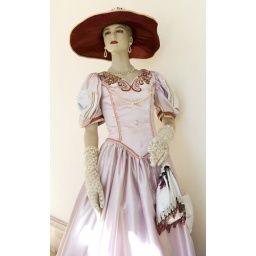
Mannequin in red hat